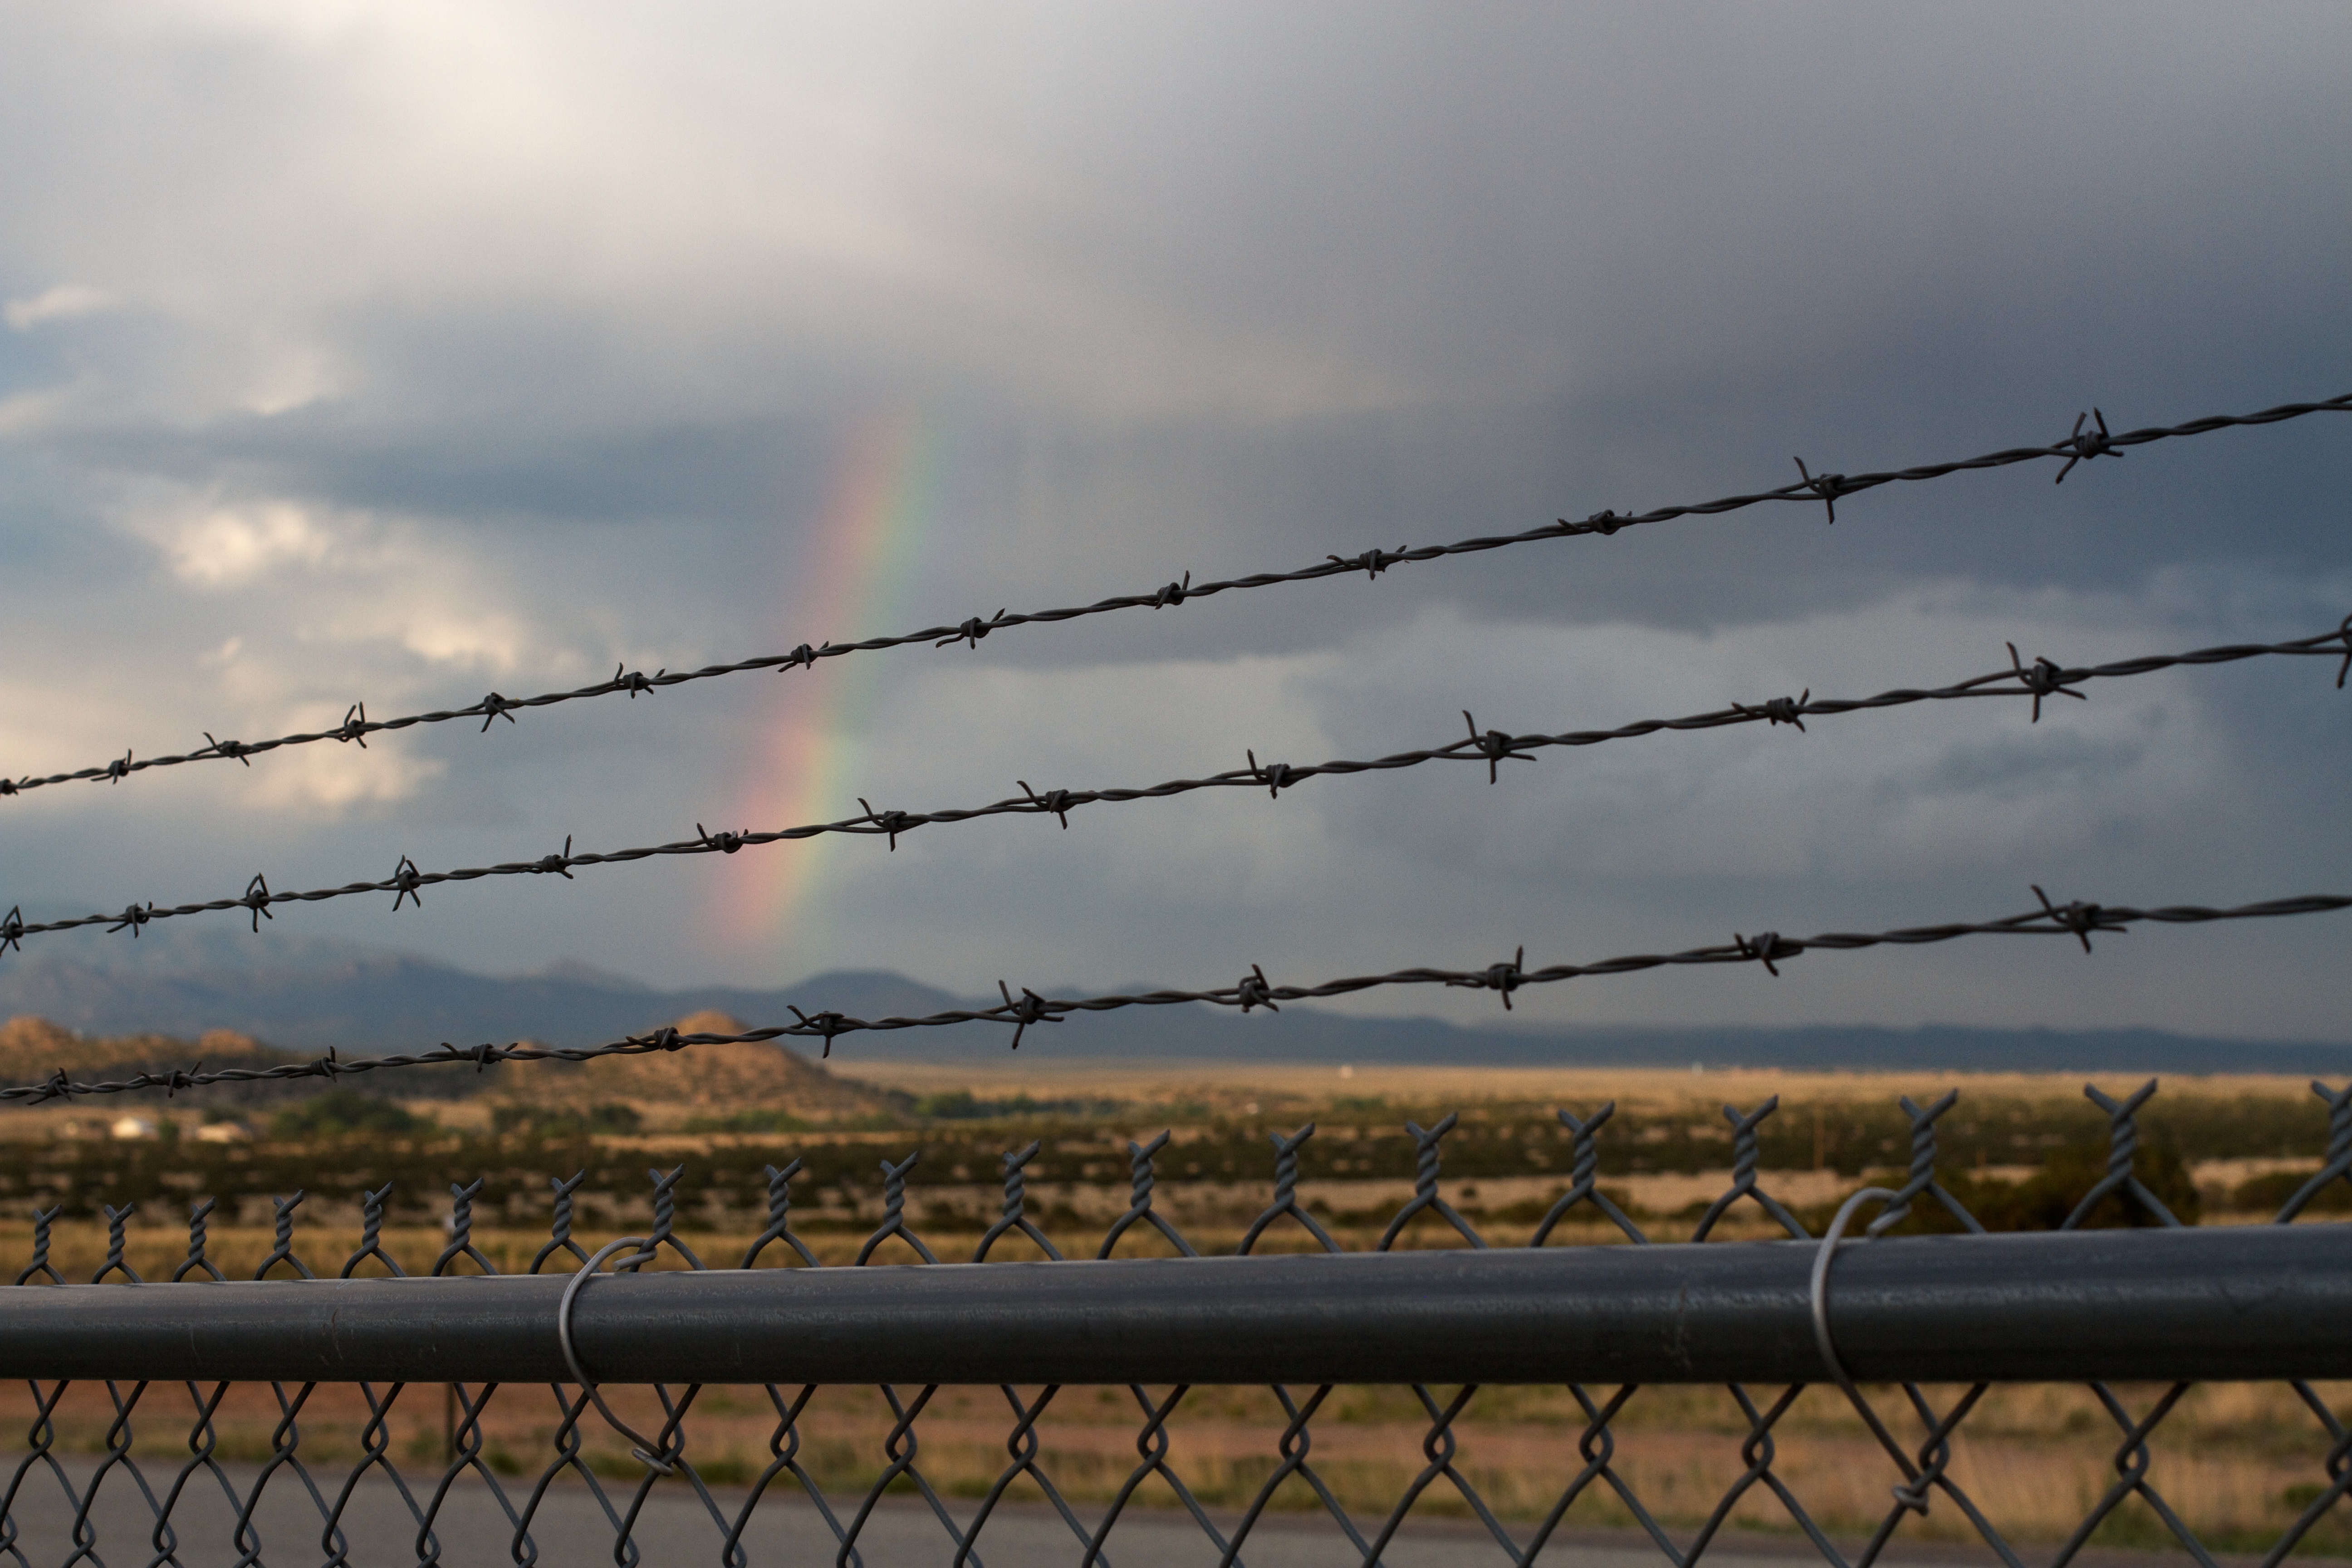
branch, fence, barbed wire, cloud, sky, sunlight, morning, line, electricity, rainbow, outdoor structure, wire fencing, home fencing, electrical supply, overhead power line